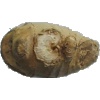
Label: Ginger Root 1